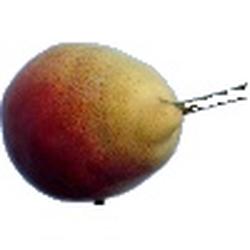
Label: Pear